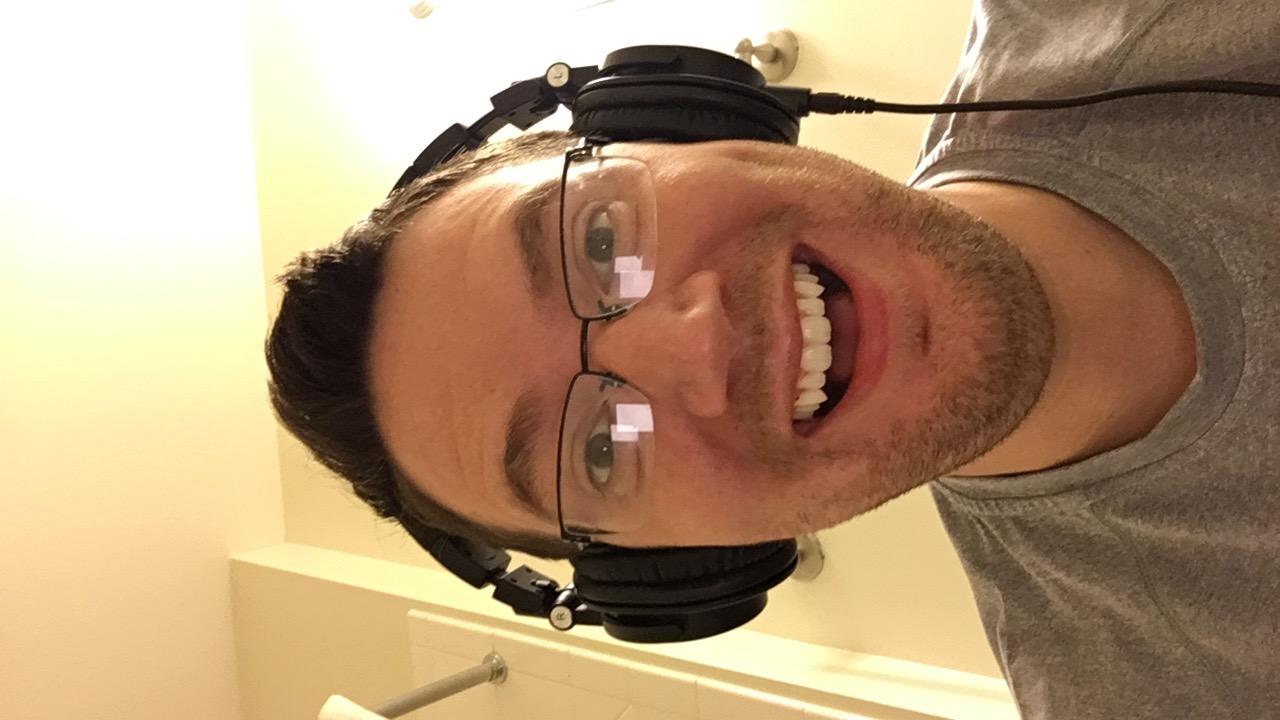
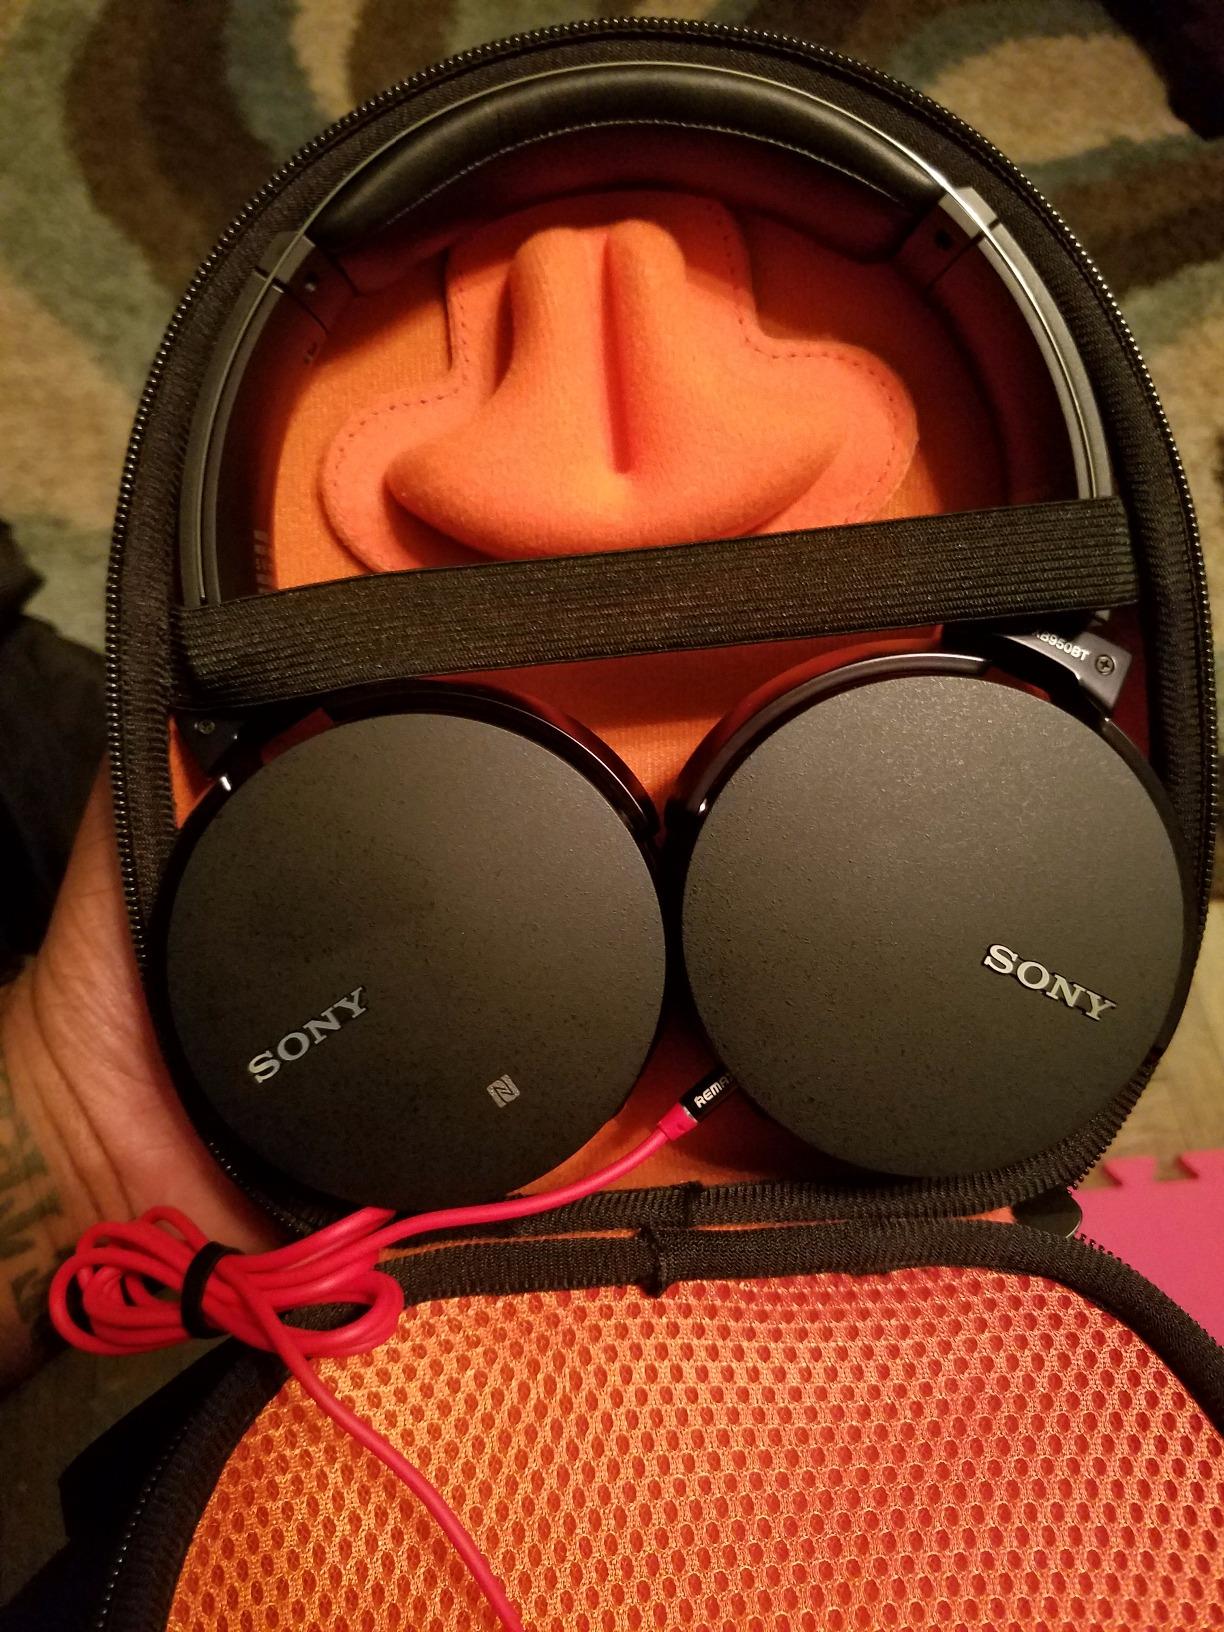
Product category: headphones
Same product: no